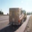
Label: truck